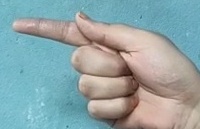
ASL sign: G